Death in June

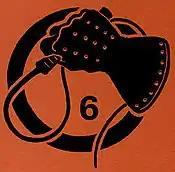
The Whip-Hand

Whip-Hand is a studded, gloved hand holding a whip surrounded by a circle and a small 6 in the lower right corner. This symbol has been used by Death in June since at least the "She Said Destroy" 7″/12″. Pearce stated that it signifies control and relates to "having the whip hand", a British expression. The hand is gloved, giving it both a medieval and fetishistic element, and is often used either in place of the Totenkopf or with it. This symbol was adopted later than the Totenkopf and is usually secondary to it. As with the Totenkopf-6, the 6 refers to June.